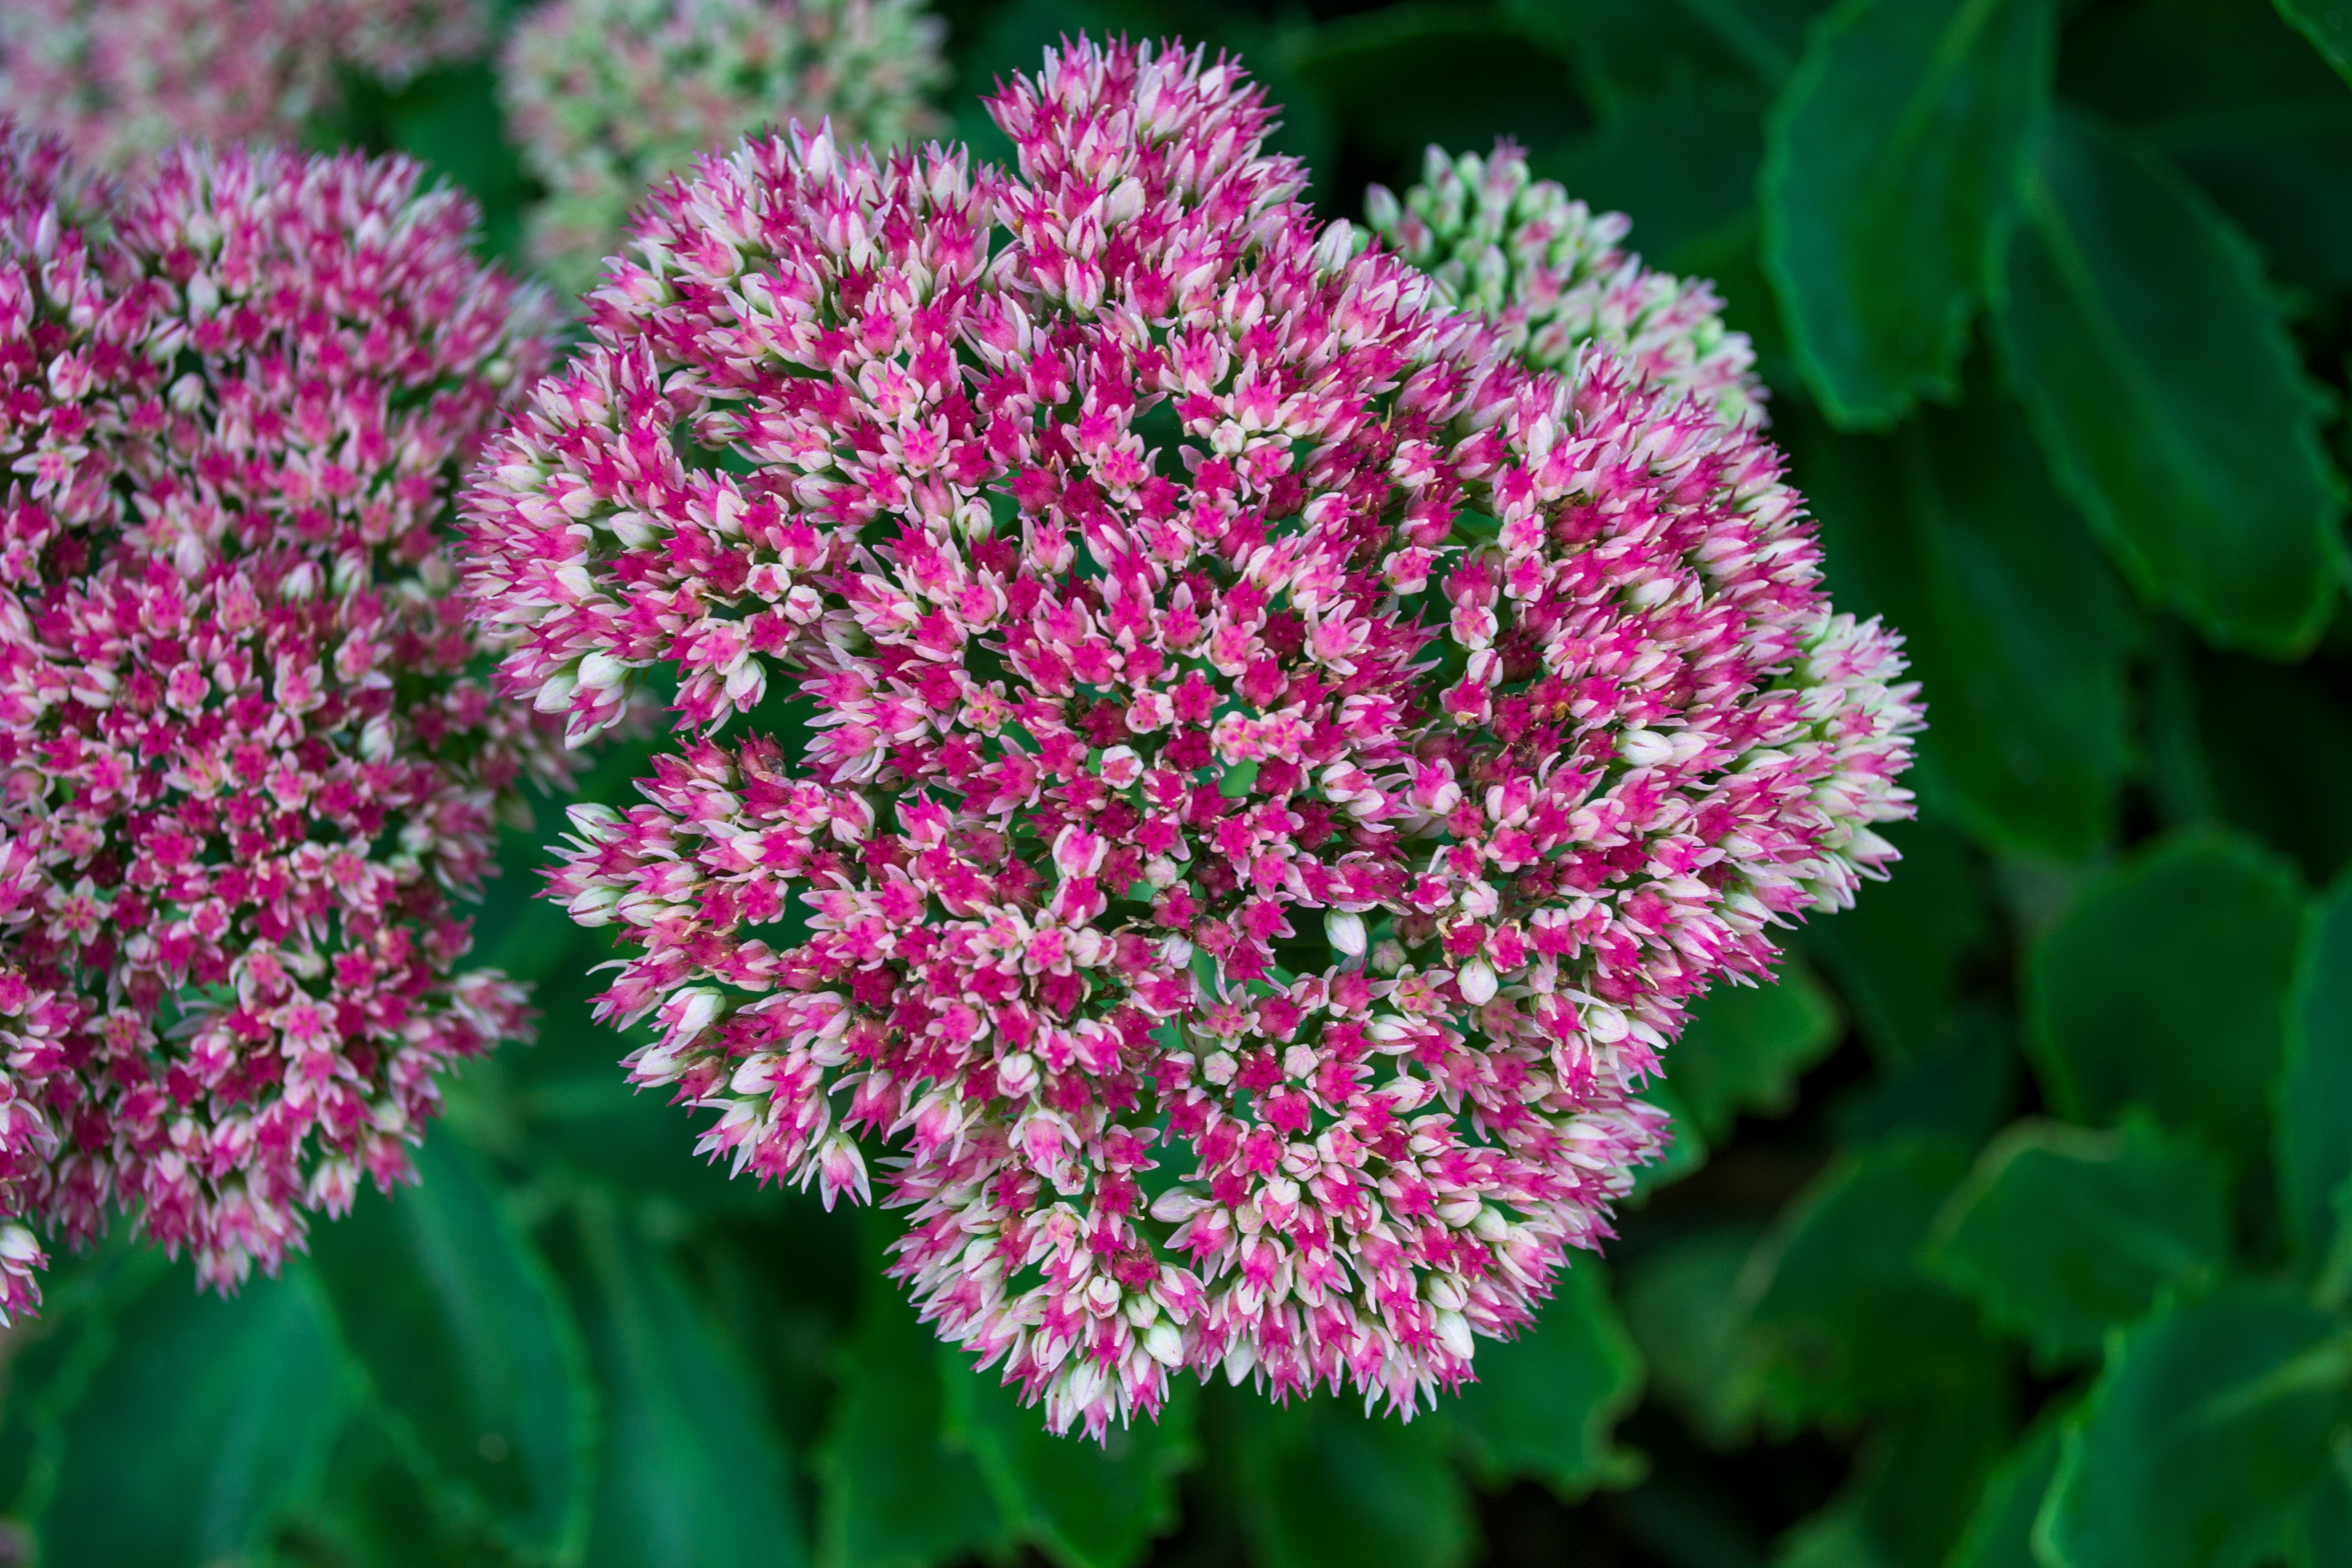
blossom, plant, flower, petal, herb, color, botany, colorful, pink, flora, wildflower, flowers, shrub, macro photography, flowering plant, annual plant, land plant